Loenga–Alnabru Line

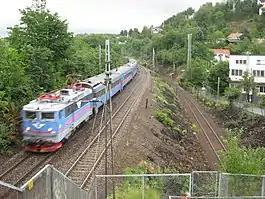
The Loenga–Alnabru Line (right) and the Trunk Line (left)

The Loenga–Alnabru Line is a freight-only railway line in Oslo, Norway. It runs from the classification yard at Loenga(Norway) to Alnabru Freight Terminal, typically serving twenty trains per day. It allows trains to pass from the Østfold Line to Alnabru without passing via Oslo Central Station. It is also used by freight trains from the Sørlandet Line, which run via the Oslo Tunnel and cross over at Bryn Station. It is notorious for the steep hill Brynsbakken which it has to climb, giving it a gradient of 2.6 percent.